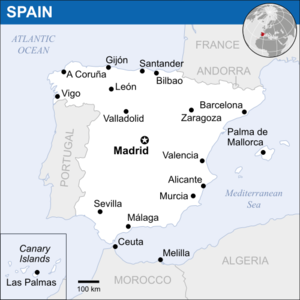
Spanien
Spanien, officielt Kongeriget Spanien, er et land i Sydvesteuropa. Spanien dækker hovedparten af Den Iberiske Halvø. Landet omfatter også De Baleariske Øer i Middelhavet og De Kanariske Øer i Atlanterhavet, de nordafrikanske byer Ceuta og Melilla, samt adskillige småøer i den vestlige del af Middelhavet. Med undtagelse af en lille landgrænse med Gibraltar, grænser det spanske fastland i syd og øst op til Middelhavet. I nord og nordøst grænser det op til Frankrig, Andorra og Biscayabugten, og i vest og nordvest op til Portugal og Atlanterhavet. Spanien deler som det eneste land i Europa landegrænse med et afrikansk land.